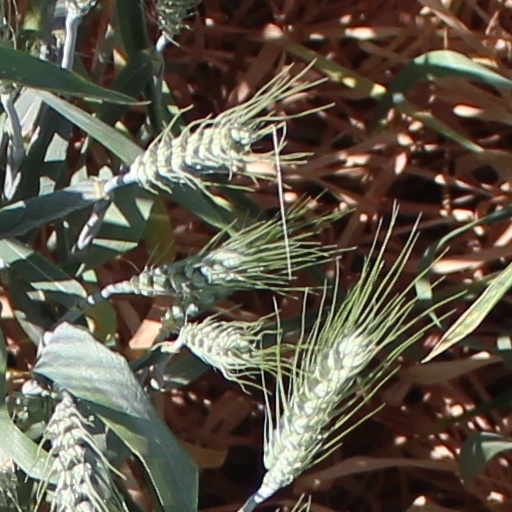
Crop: wheat